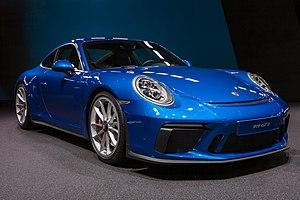
La Porsche 911 GT3 est une automobile de sport du constructeur allemand Porsche mise sur le marché en 1999. C'est une version haute performance de la 911. Elle est assemblée à Stuttgart, en Allemagne. Elle a connu plusieurs évolutions majeures, avec la 911 type 996, 997 et la 991.